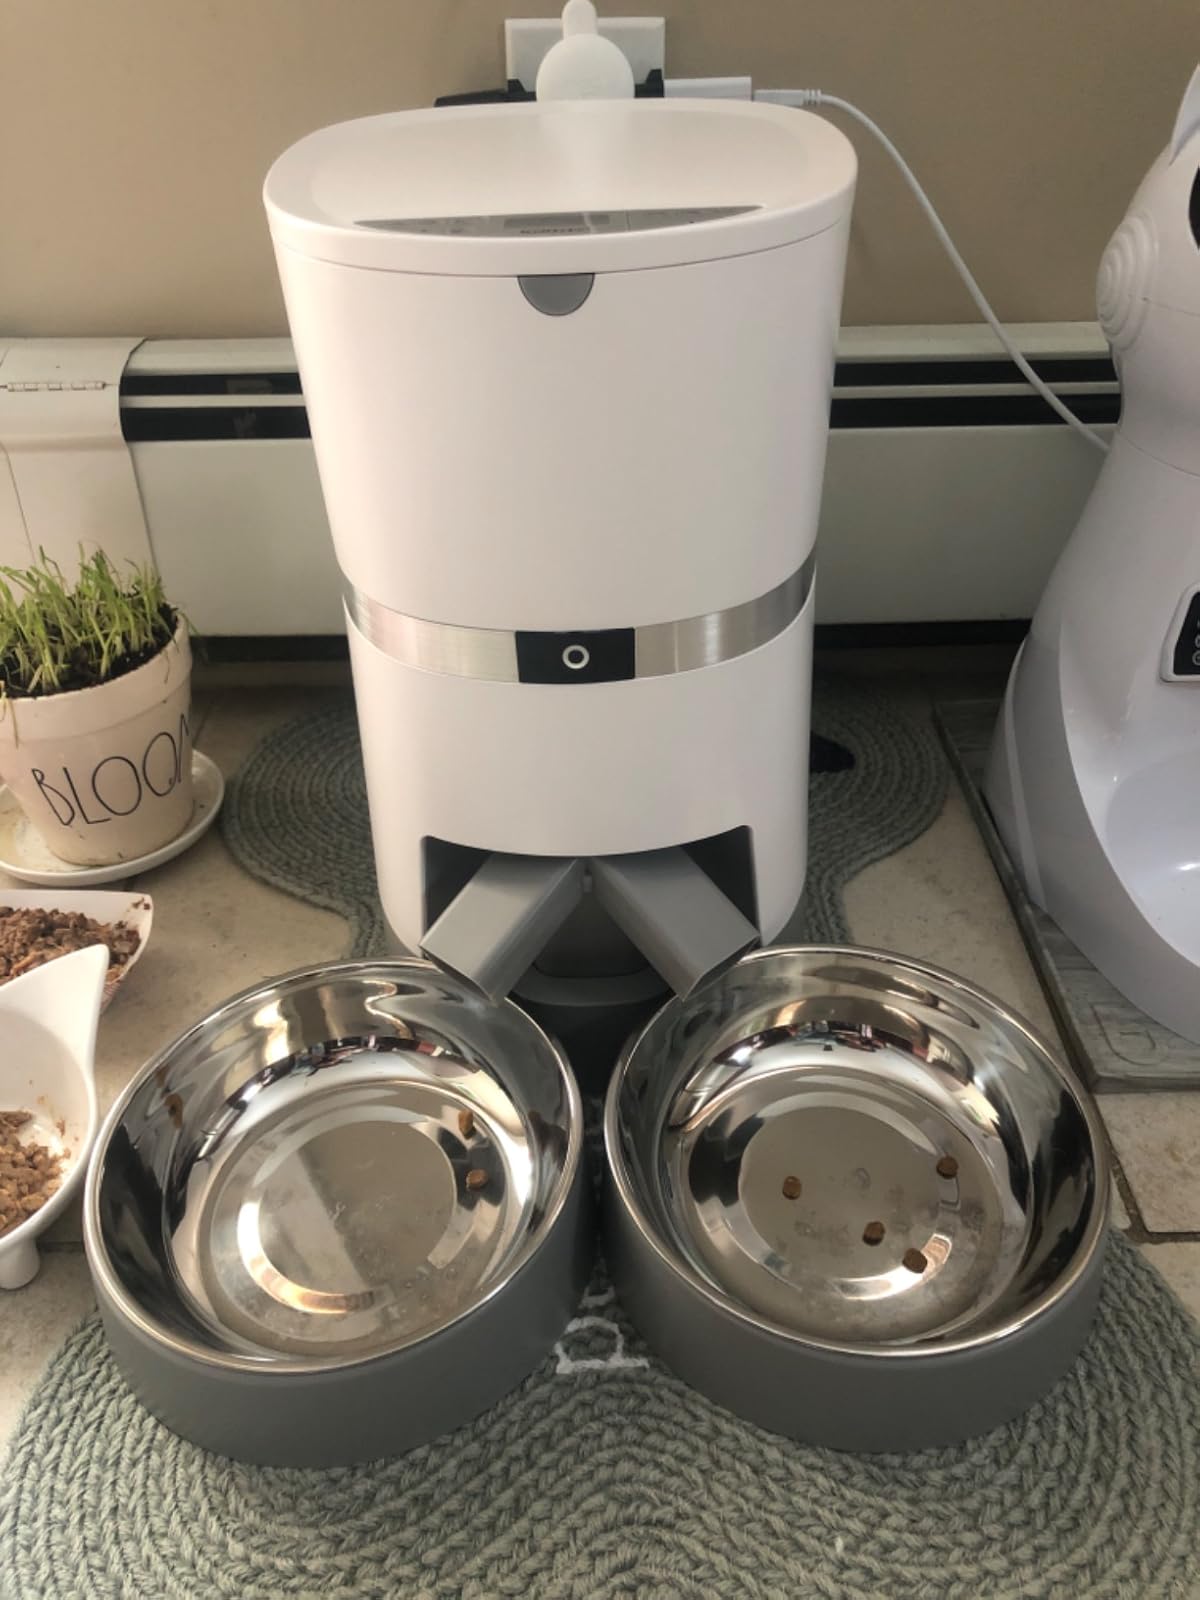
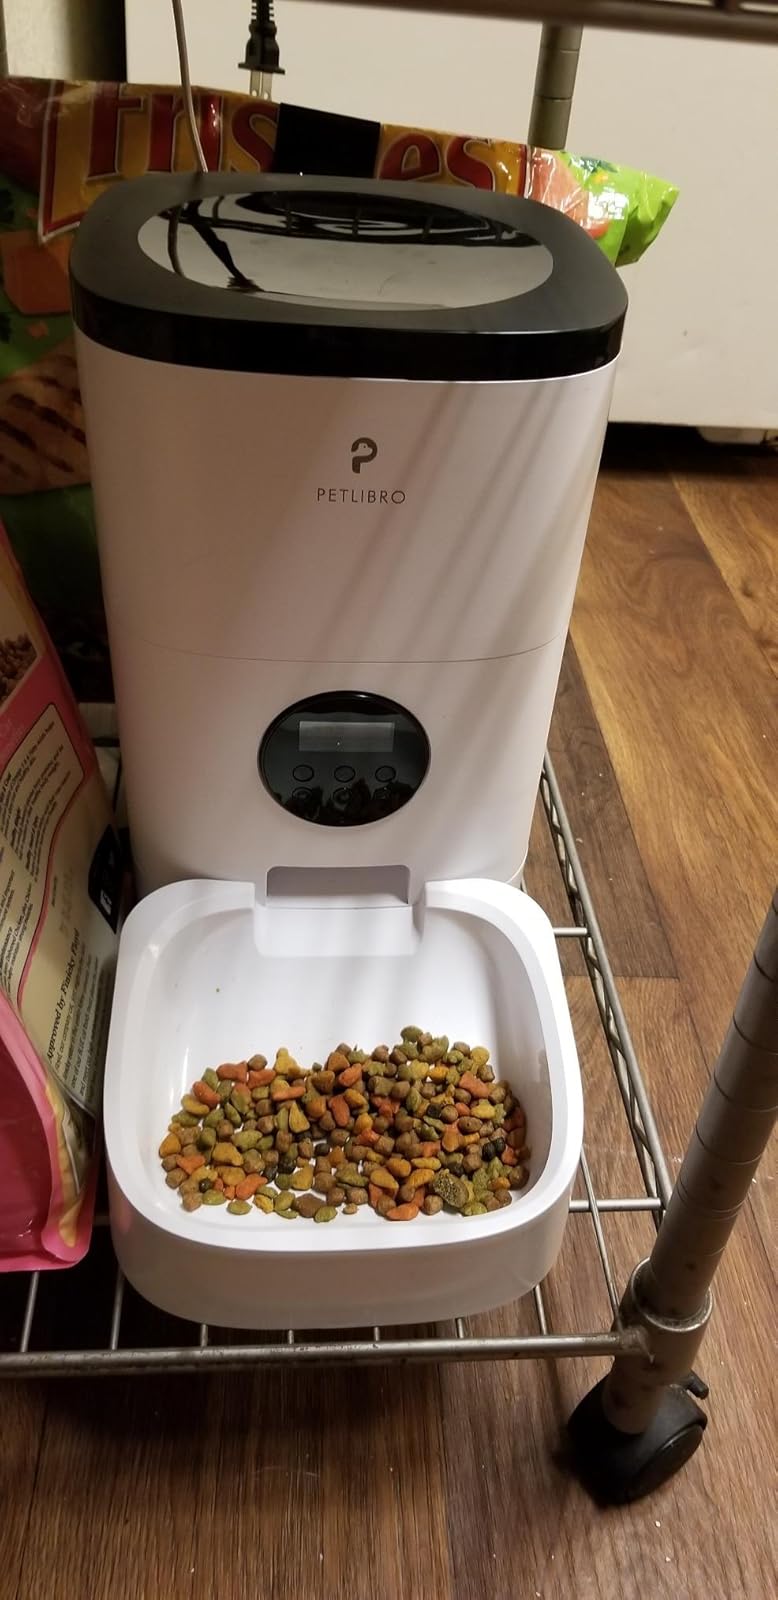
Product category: items_feeder
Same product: no